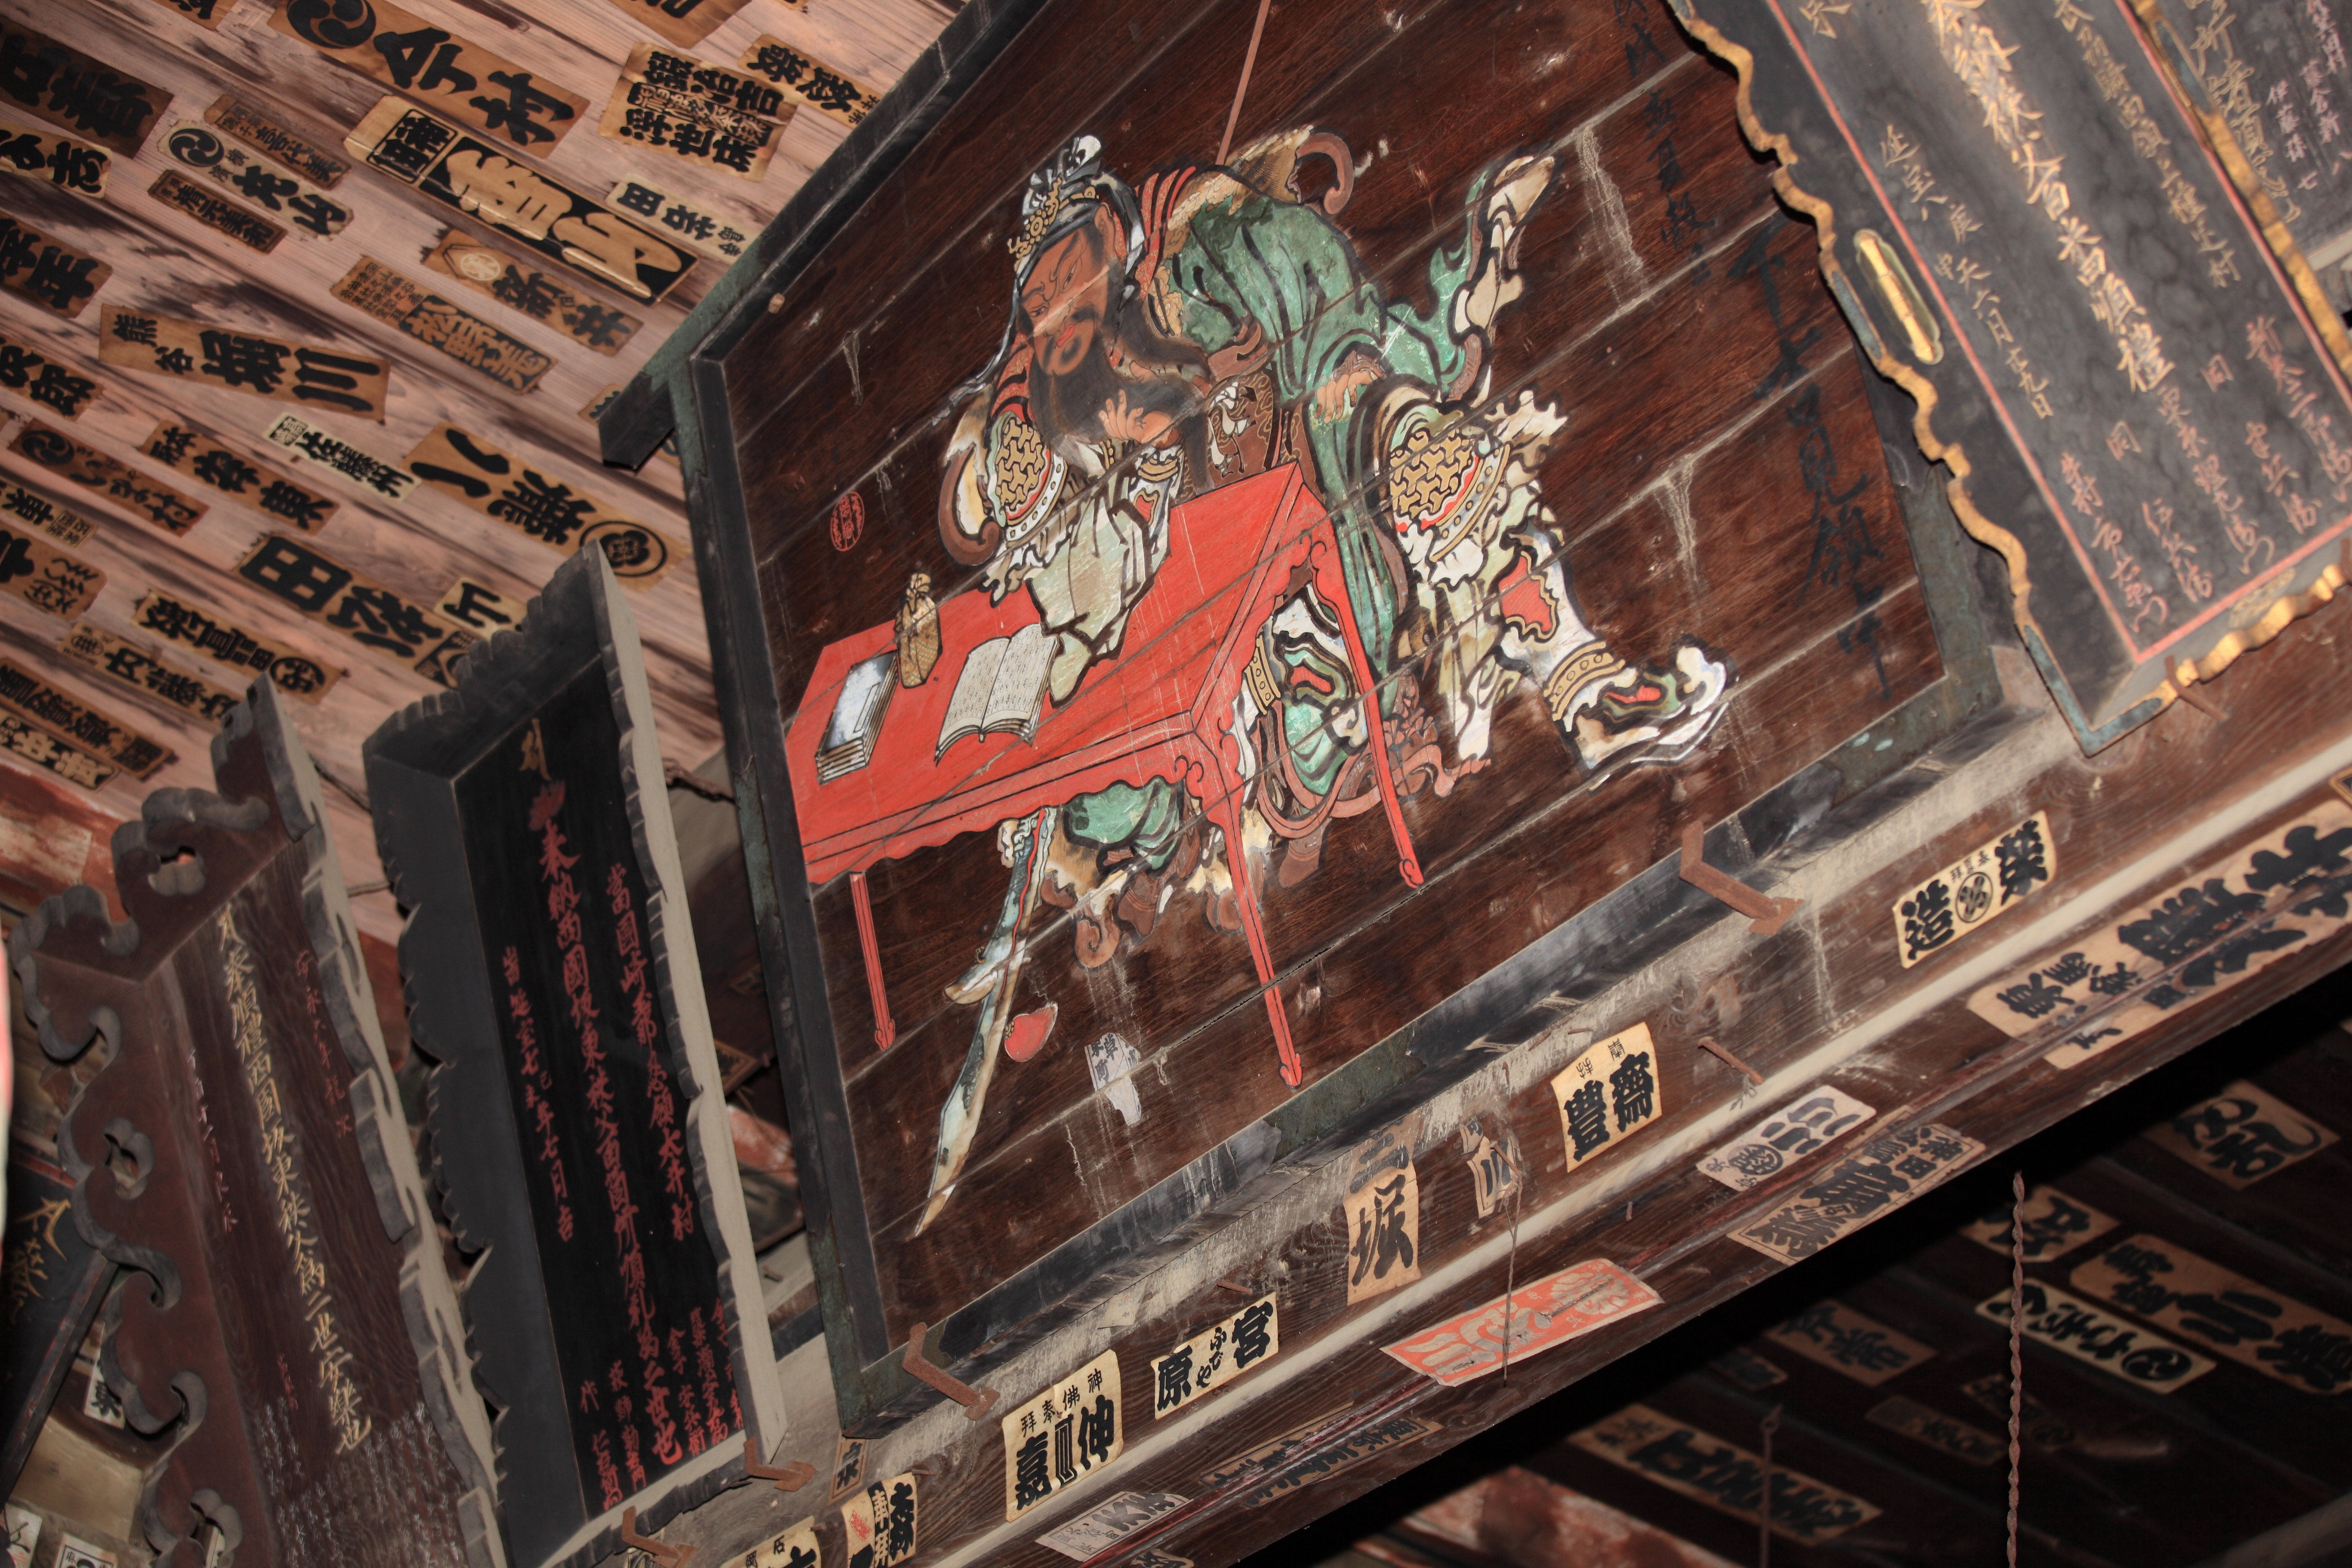
high, temple, 5d, hires, markii, hi, res, resolution, saitama, hikigun, anrakuji, yoshimi, ema, woodenplaque, hounougaku, urban area, ancient history